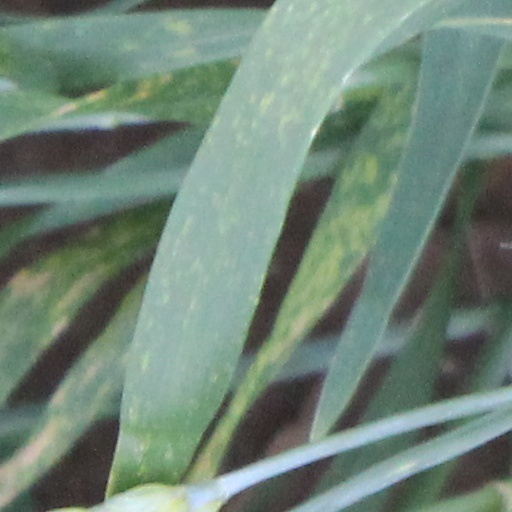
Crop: wheat